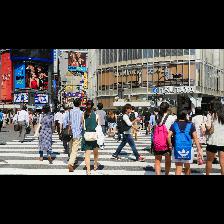
Label: Human